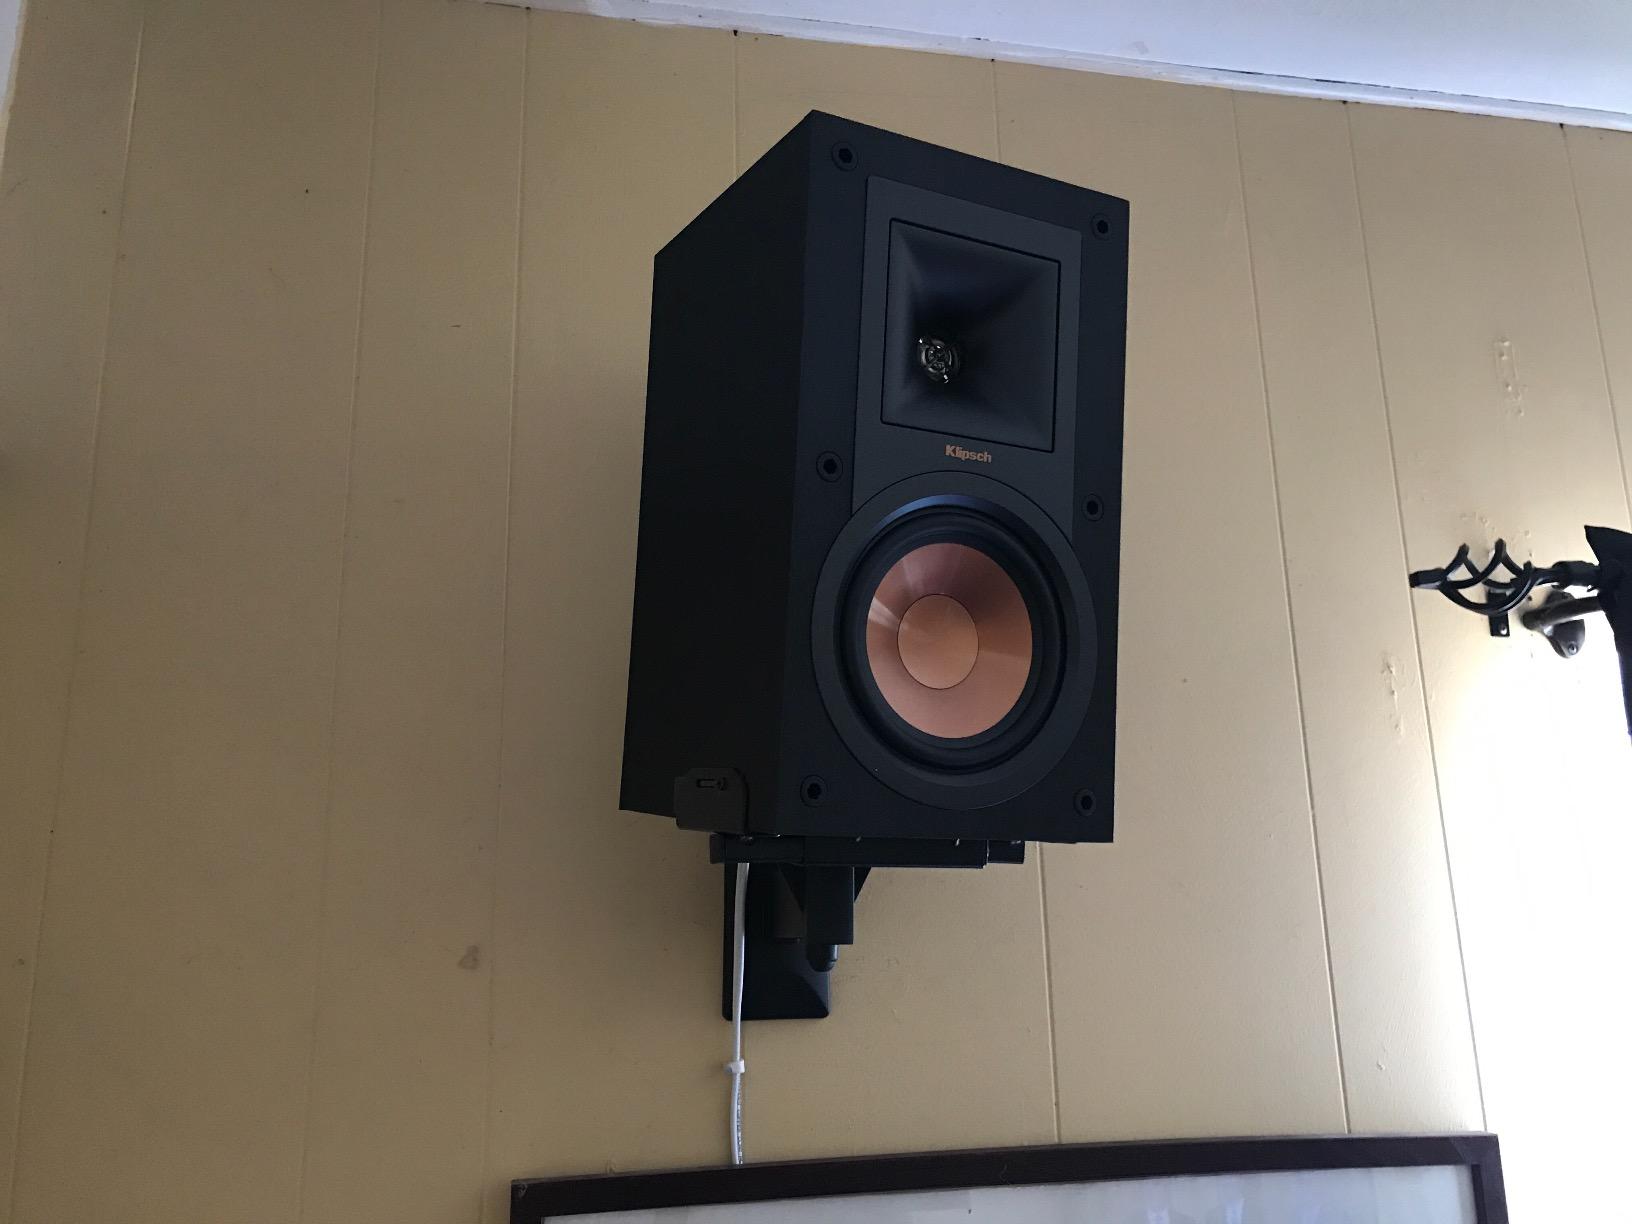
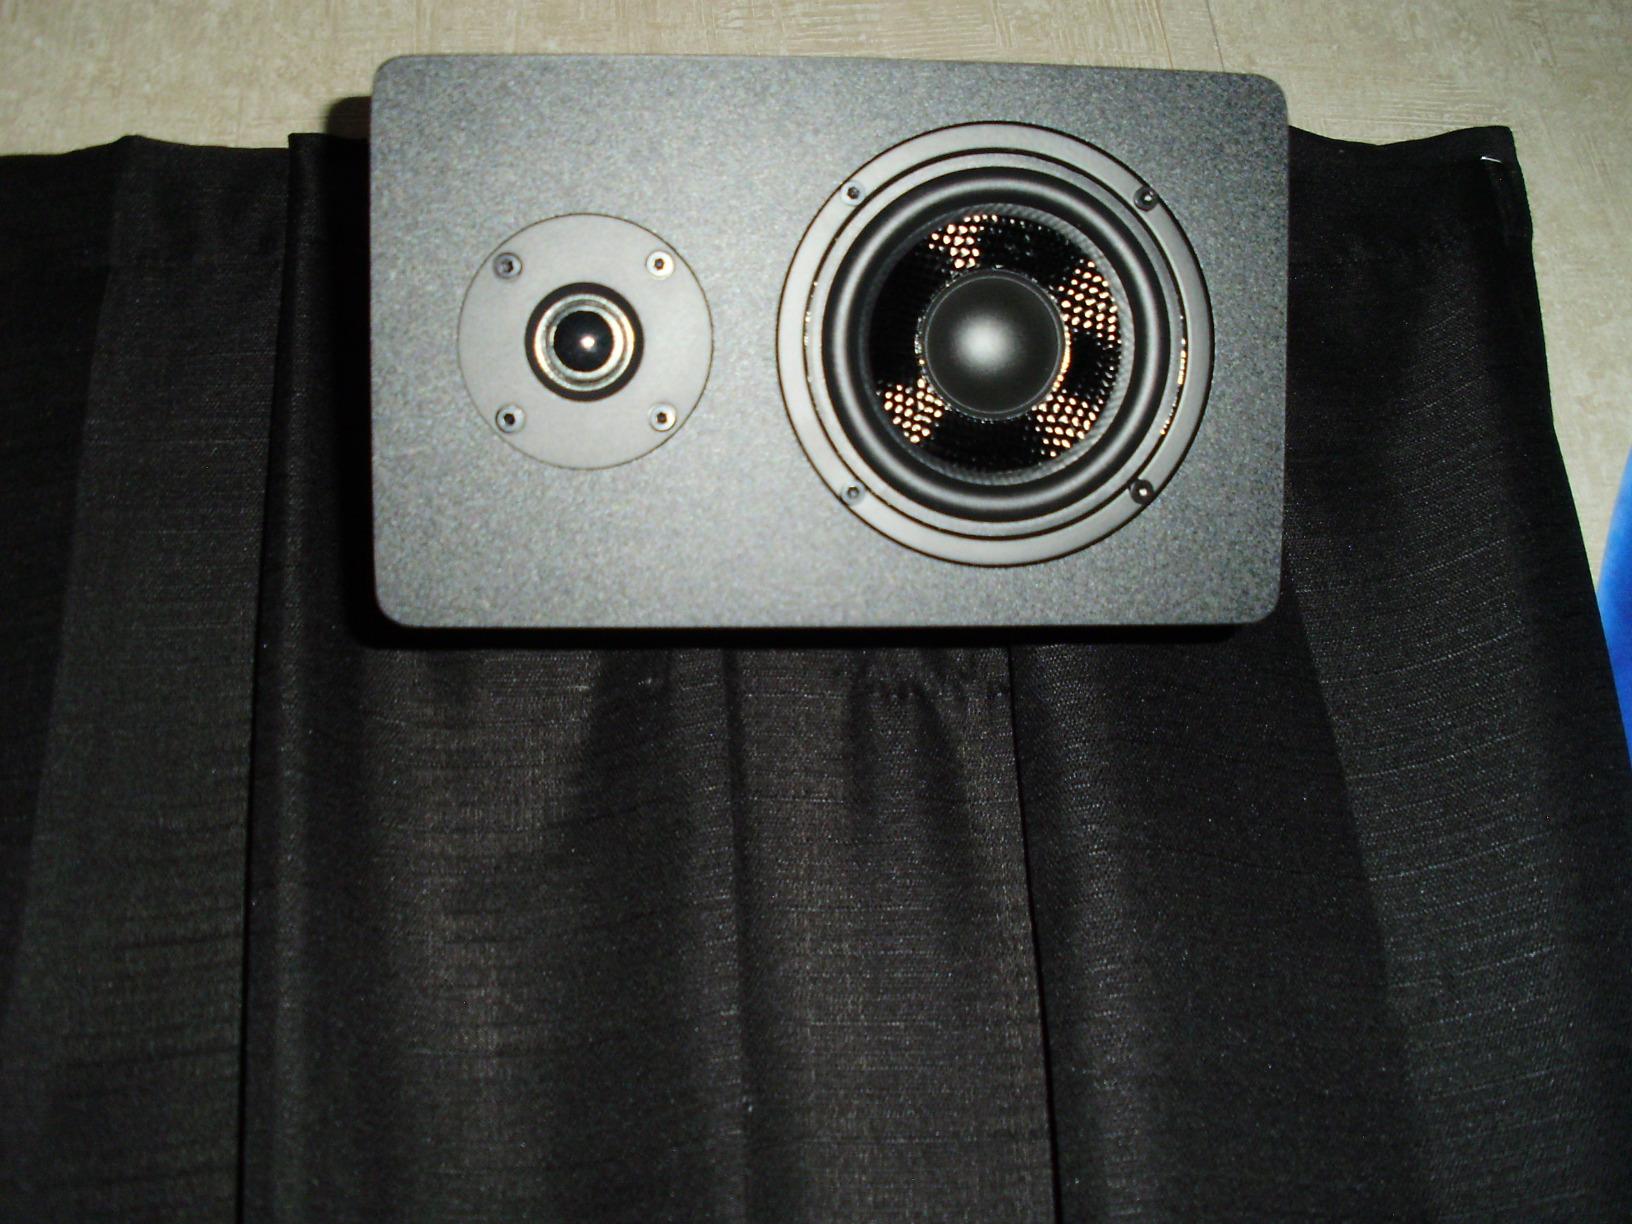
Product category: speaker
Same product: no